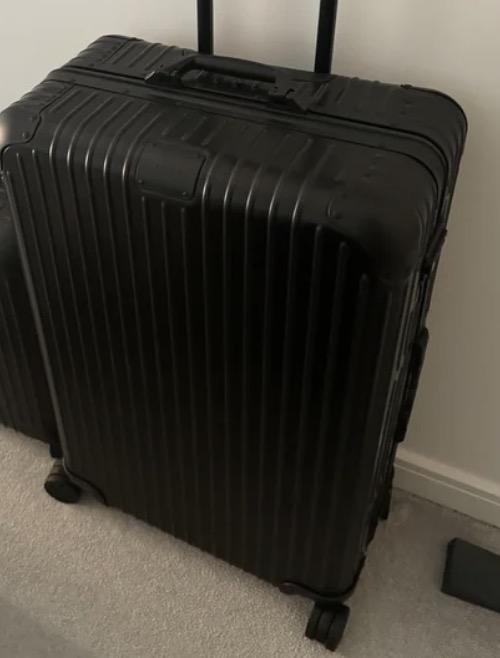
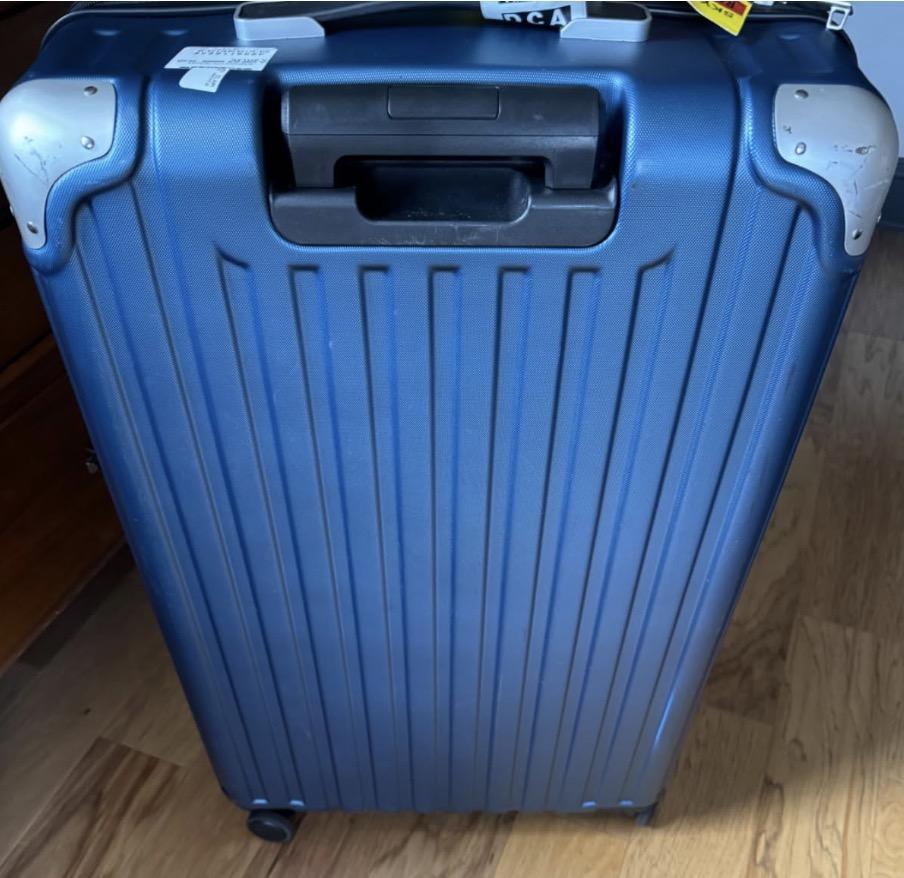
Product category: items_tea
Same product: no